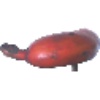
Label: red_banana